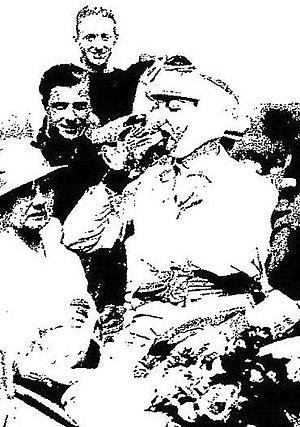
Anne-Cécile Itier, vainqueur 1500cm3 du Grand Prix de Picardie 1933
Anne-Cécile Rose-Itier, née Itier le 31 juillet 1890 à Pomeys et décédée le 23 mars 1980 à Cannes à 89 ans, surnommée Chicane mobile, était une pilote et copilote automobile éclectique, de rallyes, courses de côtes, et circuits.